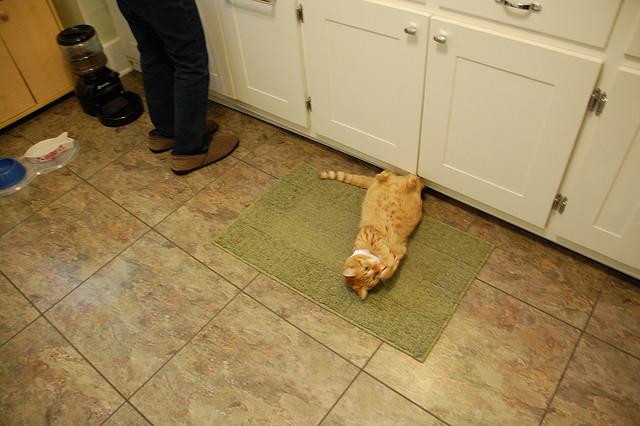
a cat laying on its back on an area rug